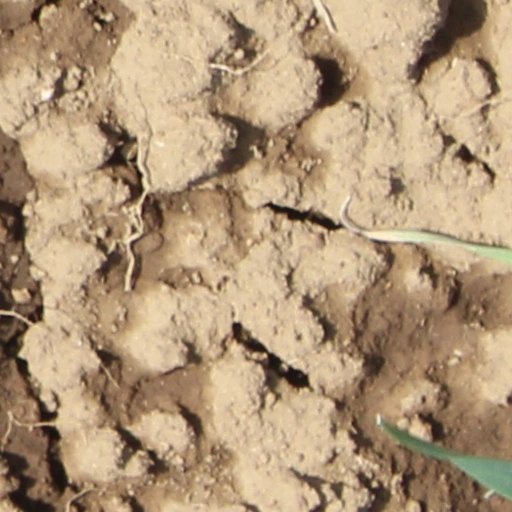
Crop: wheat